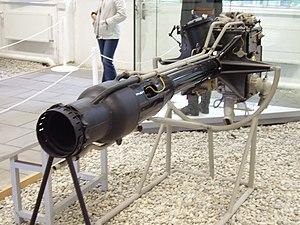
Le Walter HWK 109-509 était un moteur-fusée à ergols liquides, développé au cours de la Seconde Guerre mondiale à partir de 1943 par le constructeur allemand Hellmuth Walter Kommanditgesellschaft. Il propulsait les intercepteurs à moteur-fusée Messerschmitt Me 163 Komet et Bachem Ba 349 Natter.